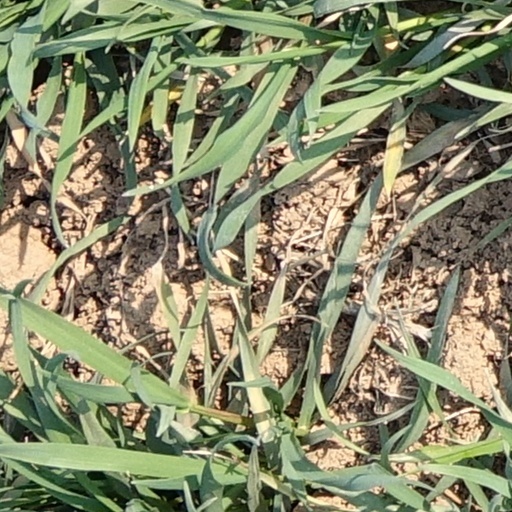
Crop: wheat